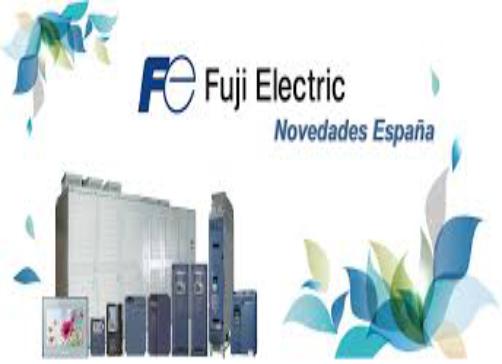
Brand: Fuji Electric
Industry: Electronic